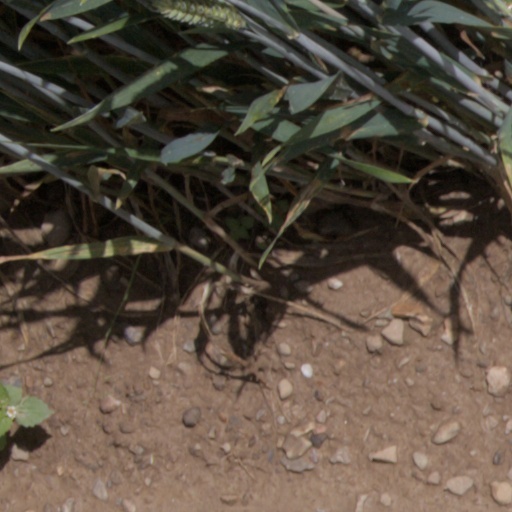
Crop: wheat